History of Iberia (airline)

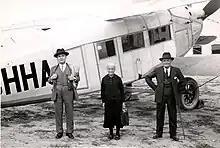
Passengers in front of an Iberia Breguet 27 Limousine in 1931.

Within a year, the government sponsored the company to provide postal transport between Madrid and Barcelona. Meanwhile, Deutsche Luft Hansa was favorably rewarded for the 24% investment in the Iberia company when it was granted the regular service between Germany and Spain. On January 5, 1928 the route Barcelona – Marseilles – Geneva – Zürich – Stuttgart – Leipzig/Halle – Erfurt – Berlin was initiated. In July 1928, a twin-engined Dornier Wal was added to the fleet. This seaplane was used on a pioneering route between Cádiz and the Canary Islands. This was used to test the viability of a postal route to South America, by extending the route "via" Cape Verde Islands.